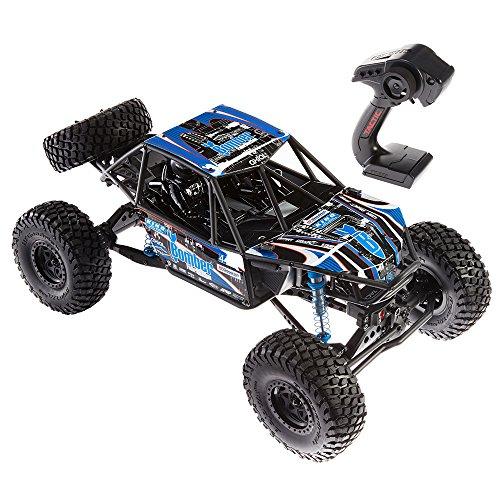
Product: Axial RR10 Bomber 4WD RC Rock Racer Off-Road 4x4 Electric RTR with 2.4GHz Radio and Waterproof ESC, 1/10 Scale
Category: Toys & Games | Hobbies | Remote & App Controlled Vehicles & Parts | Remote & App Controlled Vehicles | Crawlers
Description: Includes RR10 Bomber with motor, ESC, 3-channel radio, tires, wheels, interior detail, and instruction manual.
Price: $399.99